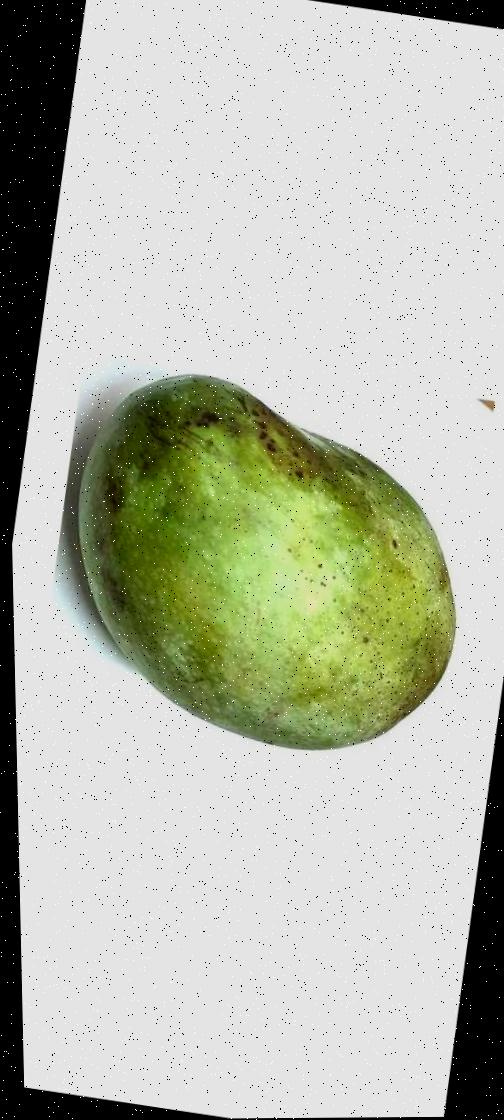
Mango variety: Fazli Classic